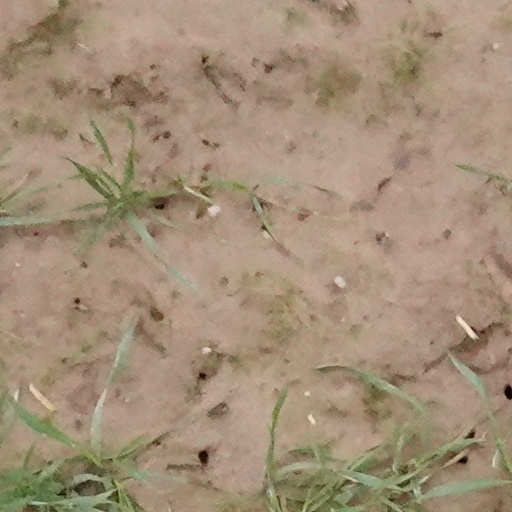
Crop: wheat